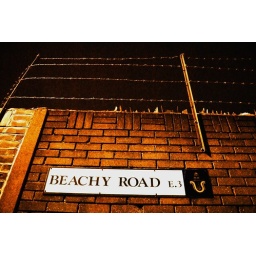
Rain, barbed wire but no beach in sight on this beachy road